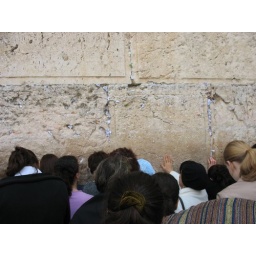
Notice the paper with prayers stuffed in the wall crevices